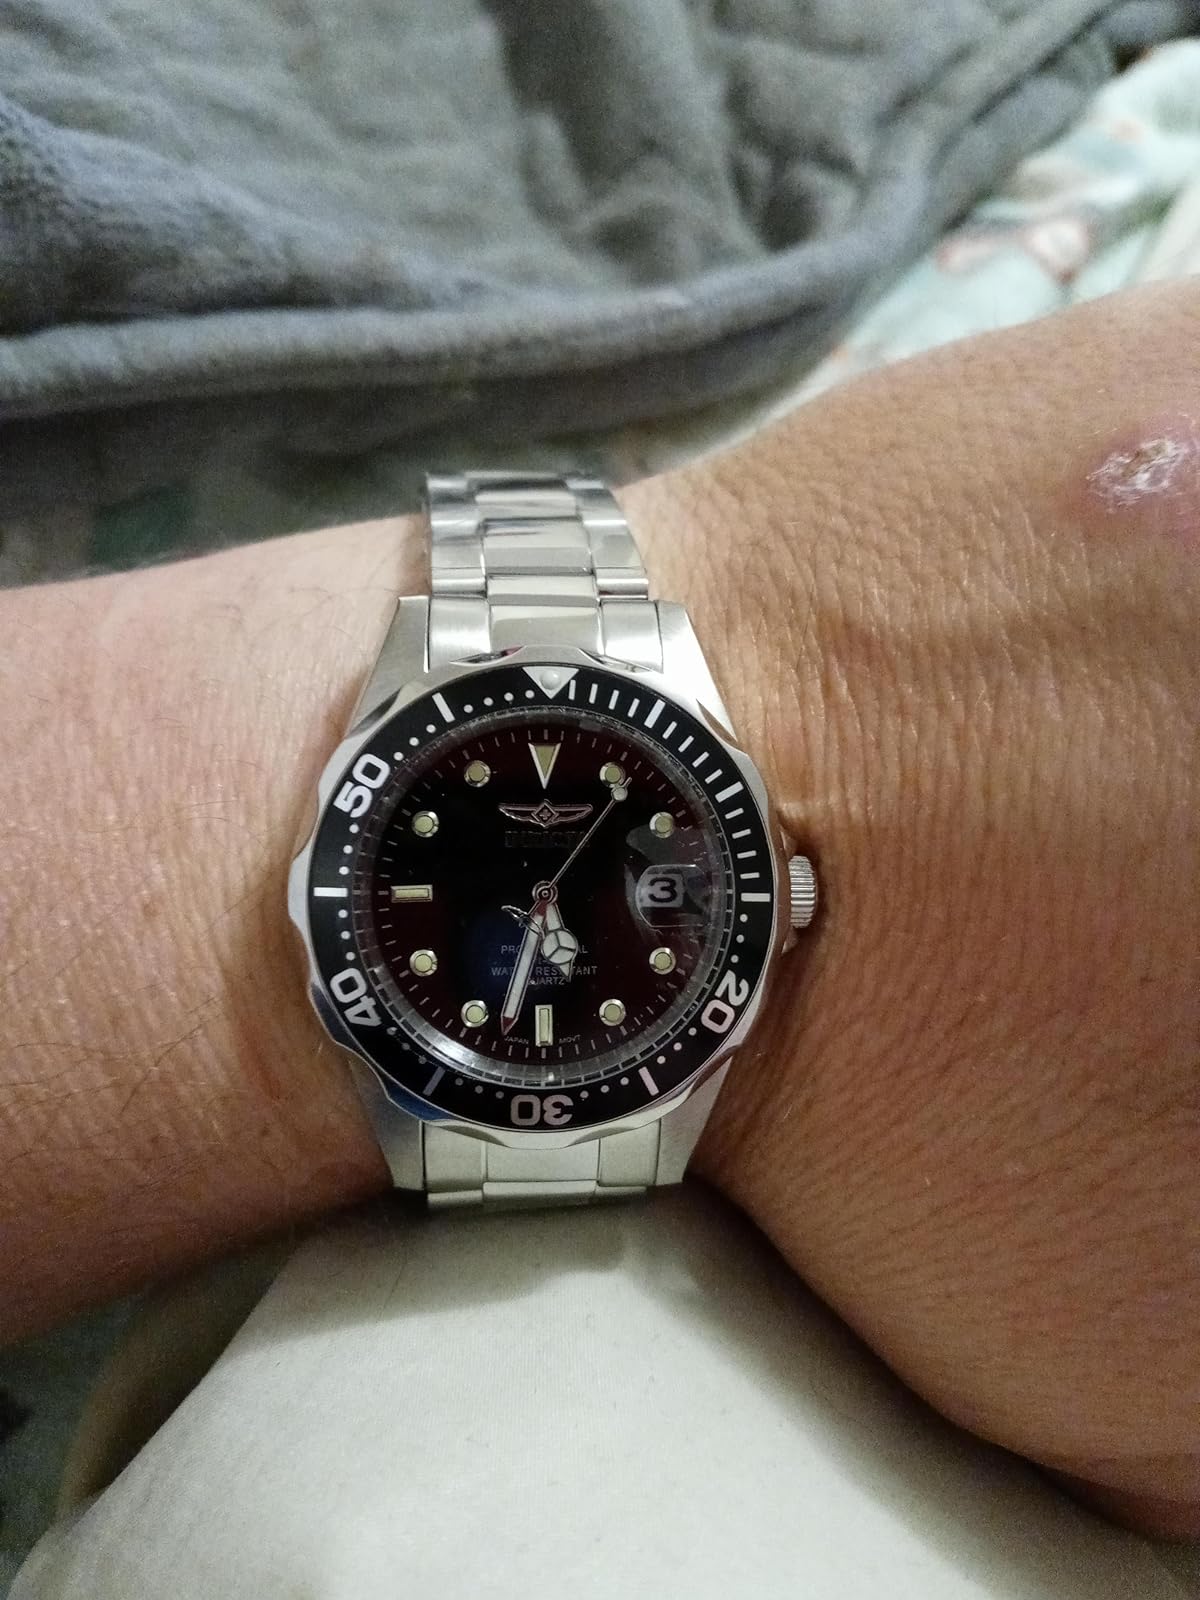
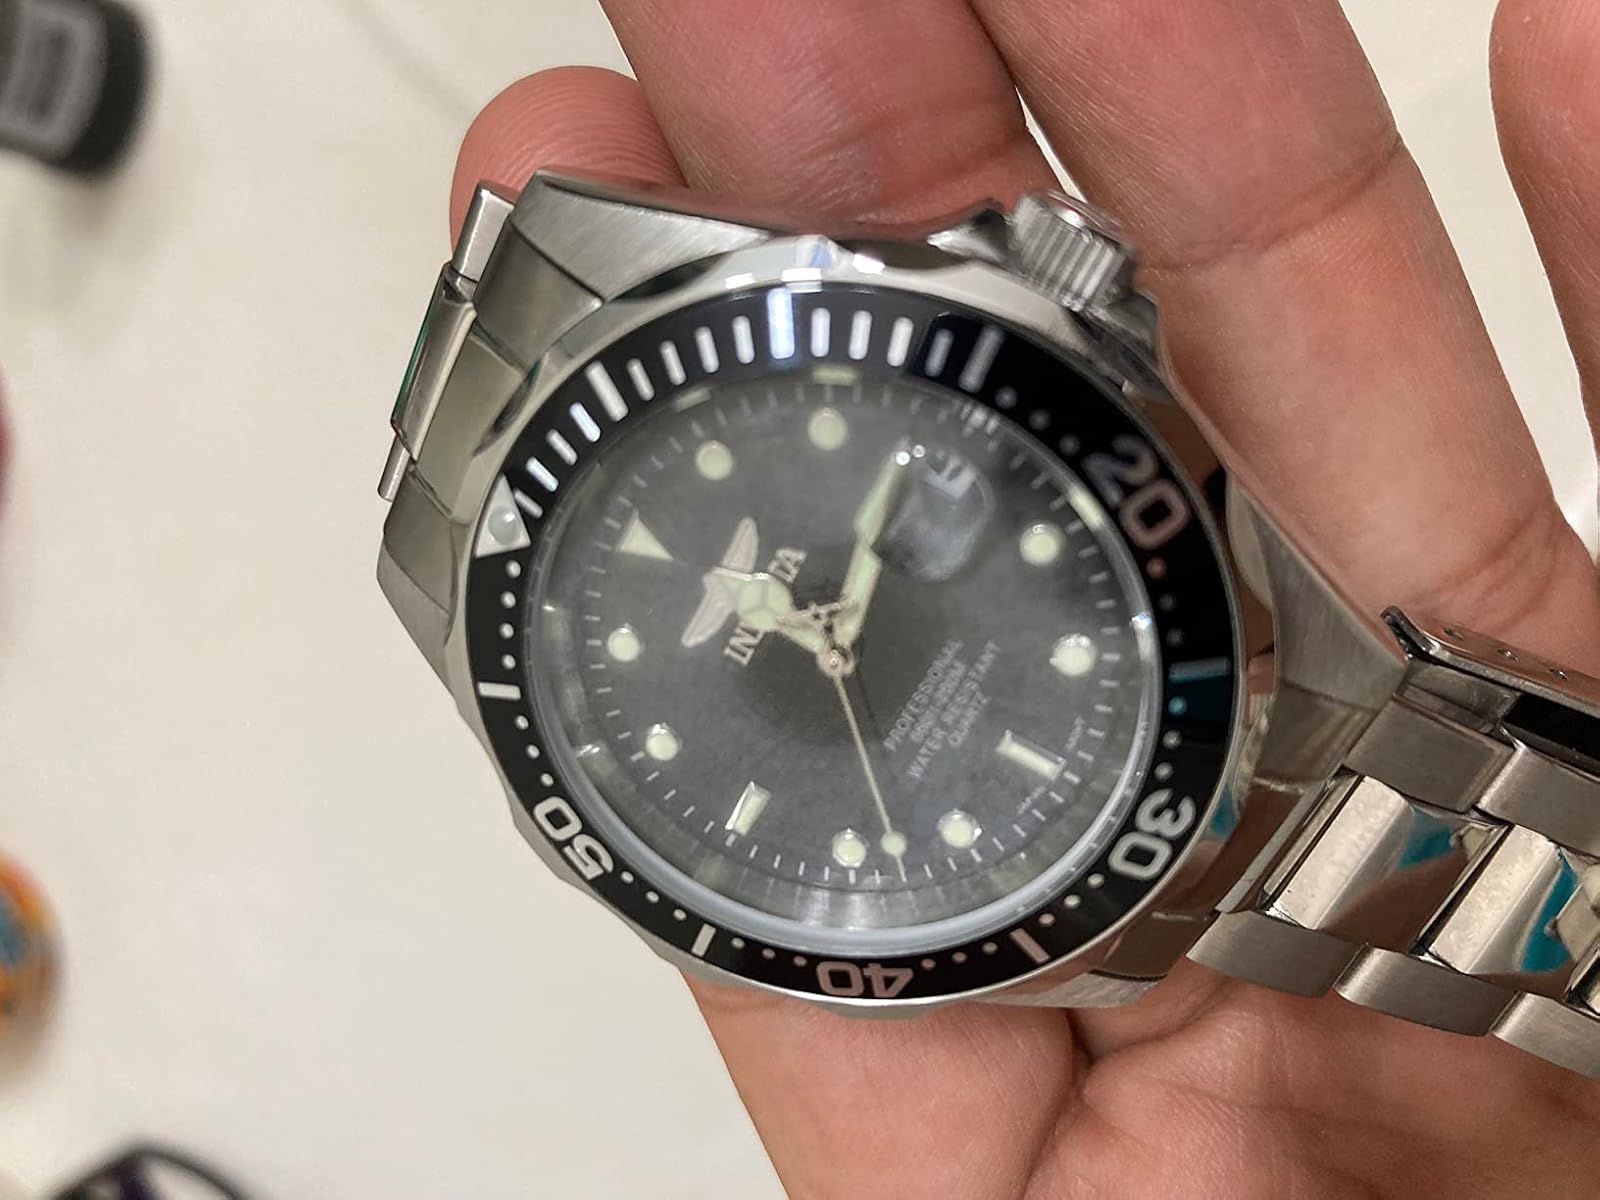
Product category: accessories_watch
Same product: yes